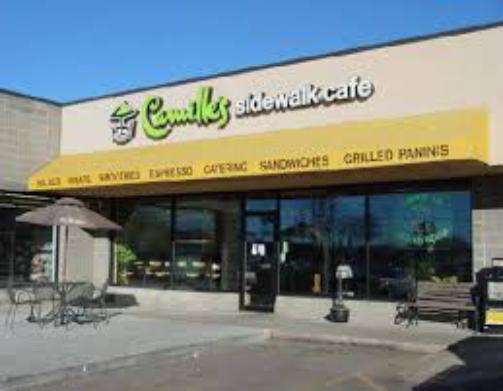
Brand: Camille's Sidewalk Cafe
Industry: Food